Ben-Hur (1959 film)

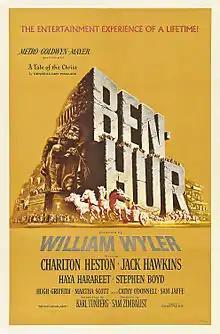
Theatrical release poster by Reynold Brown

Ben-Hur is a 1959 American religious epic film directed by William Wyler, produced by Sam Zimbalist, and starring Charlton Heston as the title character. A remake of , it was adapted from Lew Wallace's 1880 novel "". The screenplay is credited to Karl Tunberg, but includes contributions from Maxwell Anderson, S. N. Behrman, Gore Vidal, and Christopher Fry. The cast also features Stephen Boyd, Jack Hawkins, Haya Harareet, Hugh Griffith, Martha Scott, Cathy O'Donnell in her final film, and Sam Jaffe.